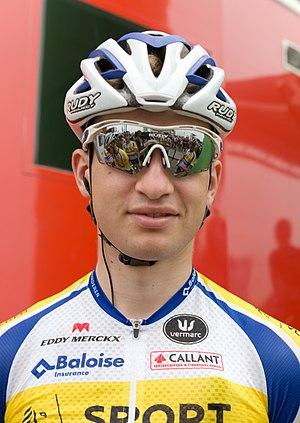
Aaron Verwilst, né le 2 mai 1997 à Ruiselede est un coureur cycliste belge, membre de l'équipe Sport Vlaanderen-Baloise.